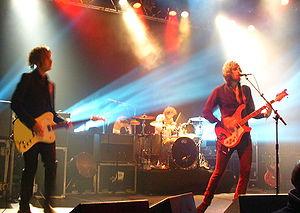
Kasabian en concert le 23 février 2007 au Bataclan